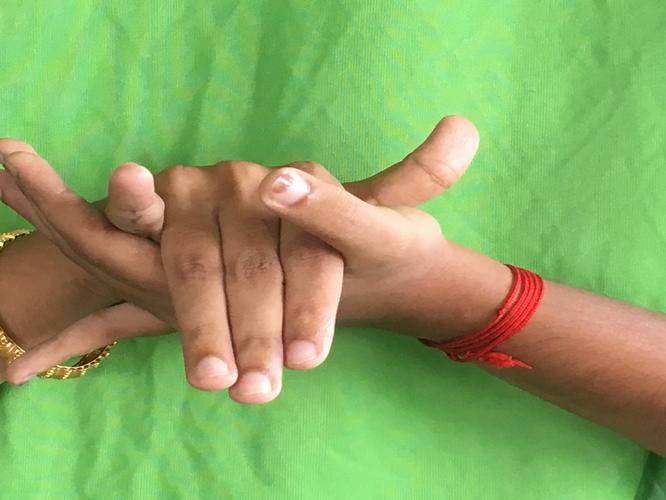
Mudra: Kurma
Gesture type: double_hand